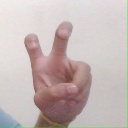
अक्षर: ई